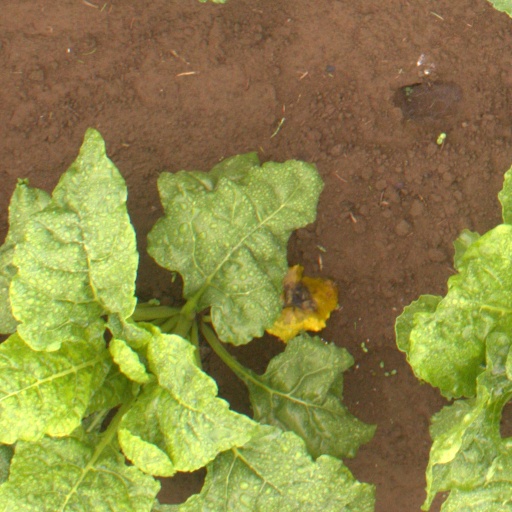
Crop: sugar beet